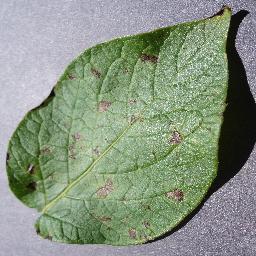
Label: Potato___Early_blight